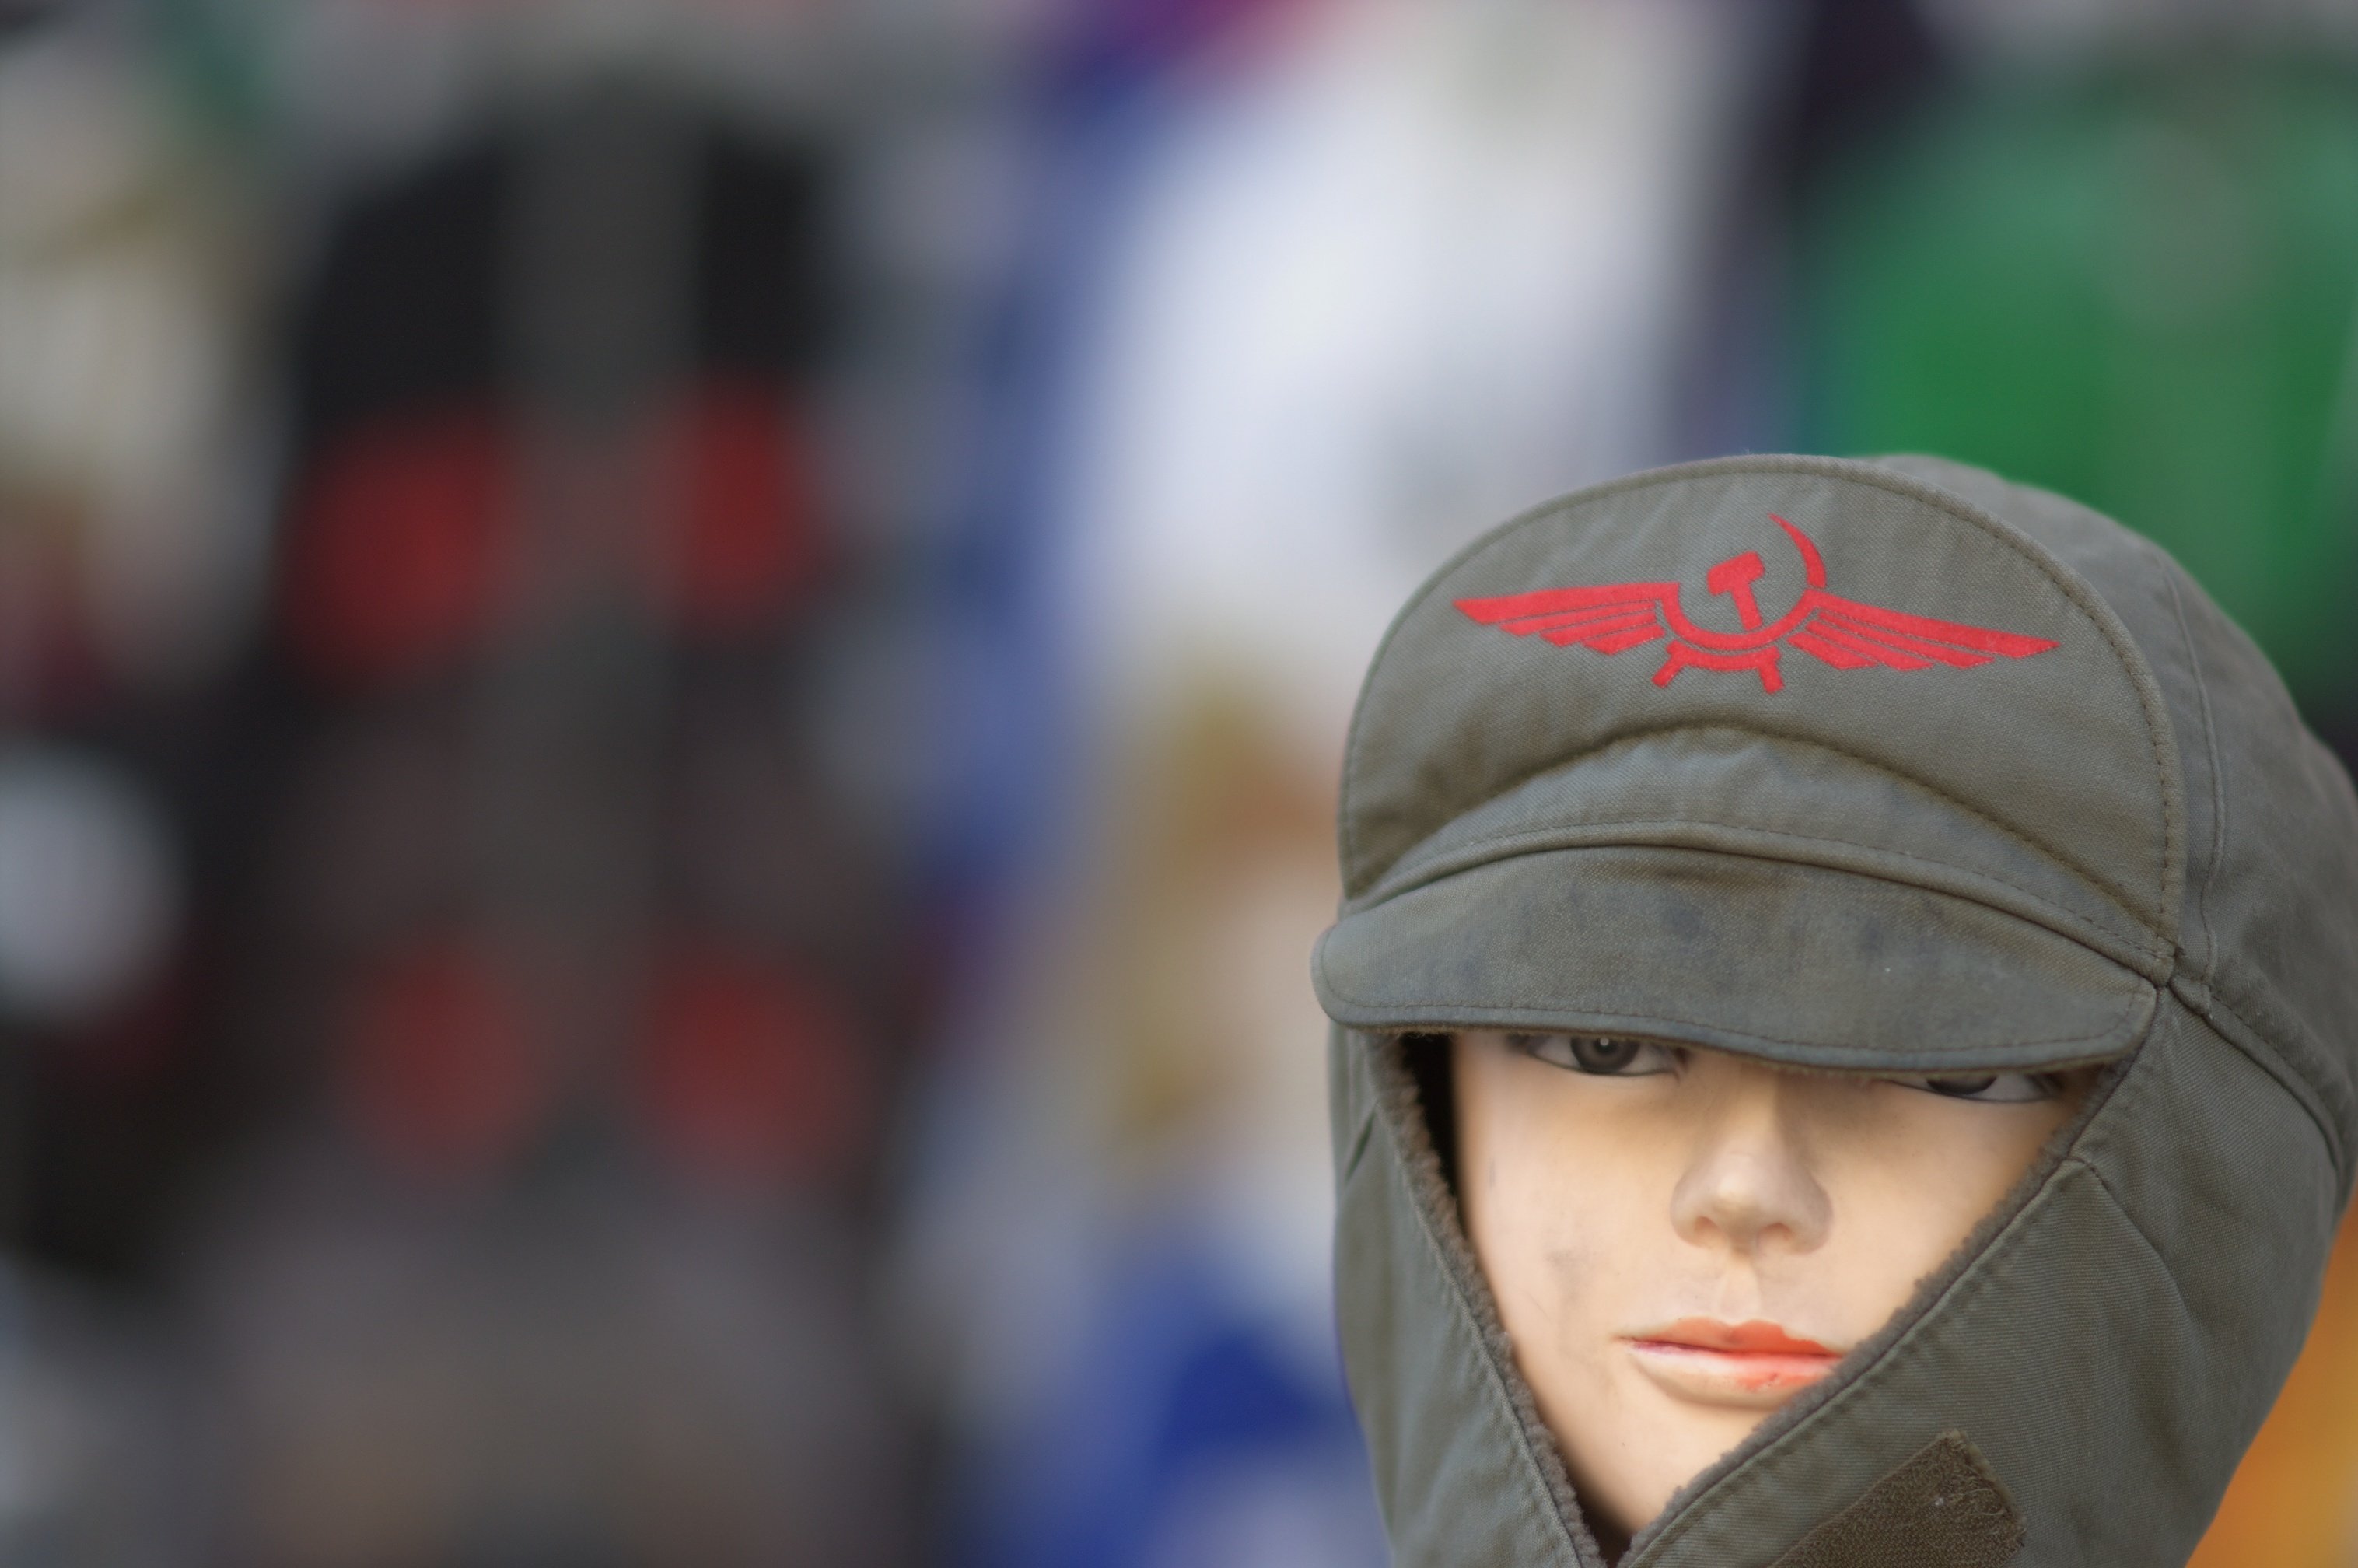
bokeh, clothing, close up, cap, rawtherapee, germany, deutschland, berlin, walimex, samyang, pentax, 85mm, bokehlicious, lenstagged, steffenzahn, guessedberlin, gwbepha, k100d, justpentax, iamflickr, 85mmf14, walimex85mm, walimexpro8514if